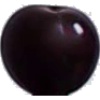
Label: cherry_wax_black